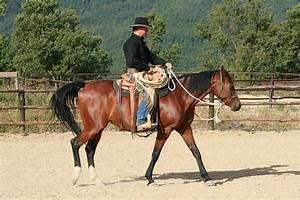
horse